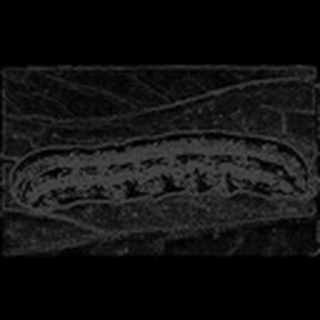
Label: cotton_army_worm